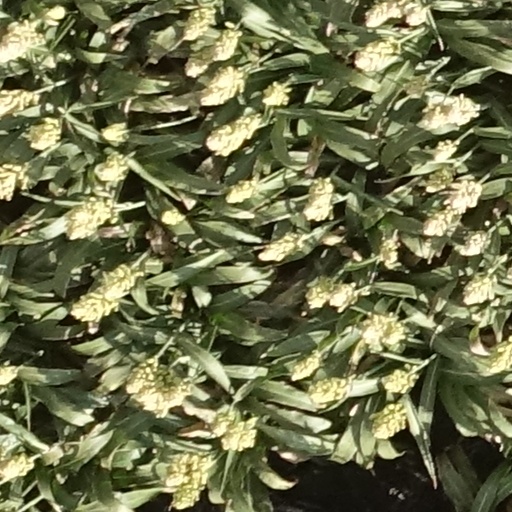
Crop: sorghum